Ubuntu version history

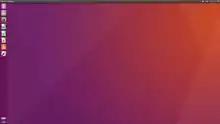
Ubuntu 16.04 LTS "Xenial Xerus"

Shuttleworth announced on 4 May 2015 that Ubuntu 15.10 would be called "Wily Werewolf". He initially expressed hope that the release would include the Mir display server, but it was released on 22 October 2015 without Mir. It is the 23rd release of Ubuntu, and eliminated the disappearing window edge scrollbars in favour of the upstream GNOME scrollbars, a move designed to save developer time in creating patches and updates.